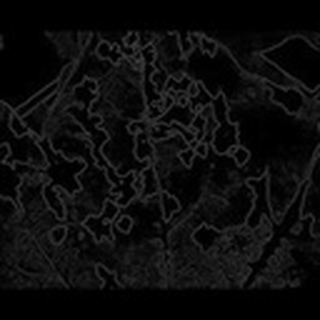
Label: cotton_bacterial_blight